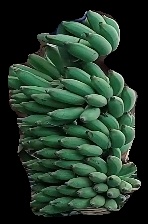
Variety: elakki-bale
Grade: grade1